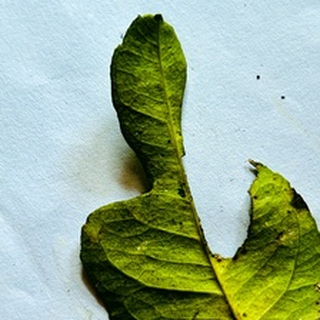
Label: lemon_deficiency